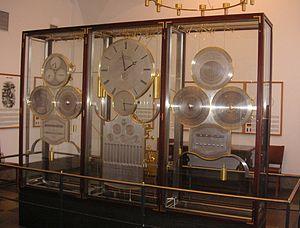
L'horloge astronomique de Jens Olsen ou Verdensur est une horloge astronomique complexe exposée dans l'hôtel de ville de Copenhague.
Cet article recense les horloges astronomiques d'Europe.
Une horloge astronomique est une horloge qui affiche l'heure ainsi que des informations relatives à l'astronomie.